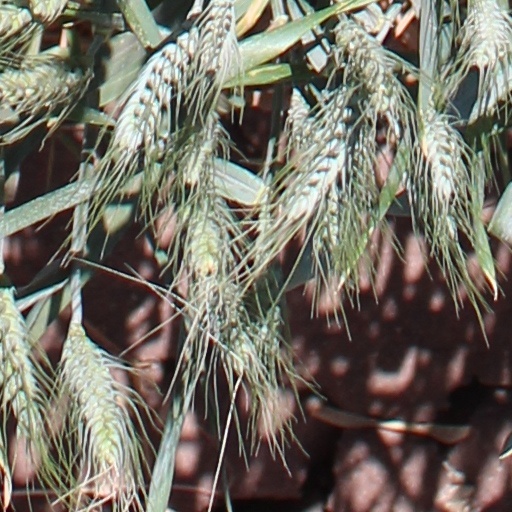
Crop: wheat